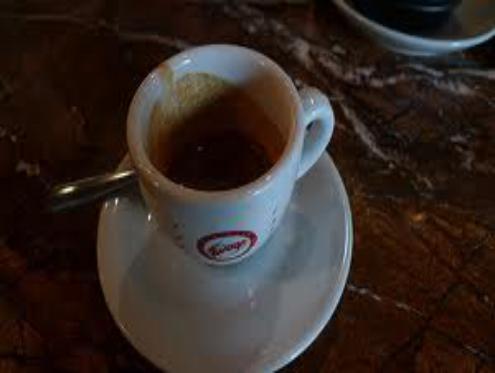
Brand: Espresso Vivace
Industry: Food